Gaynell Tinsley

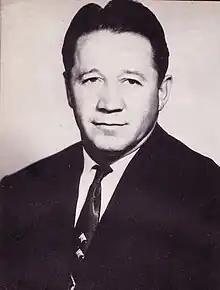
Tinsley 1955

Gaynell Charles "Gus" Tinsley (February 1, 1915 – July 24, 2002) was an American football end and coach. He played for the Chicago Cardinals of the National Football League (NFL) from 1937 to 1938 and in 1940. He played college football for the LSU Tigers, where he was a consensus All-American. He was drafted in the second round of the 1937 NFL draft by the Cardinals, with whom he was an All-NFL selection in 1937 and 1938. During his three years in the NFL, Tinsley set or tied NFL single-season records with 674 receiving yards in 1937 and 41 pass receptions in 1938. He later served as the head football coach at LSU from 1948 to 1954. He was inducted into the College Football Hall of Fame in 1956 as a player.